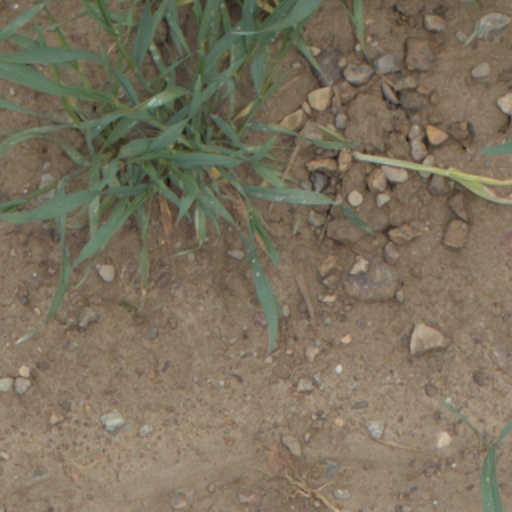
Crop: wheat